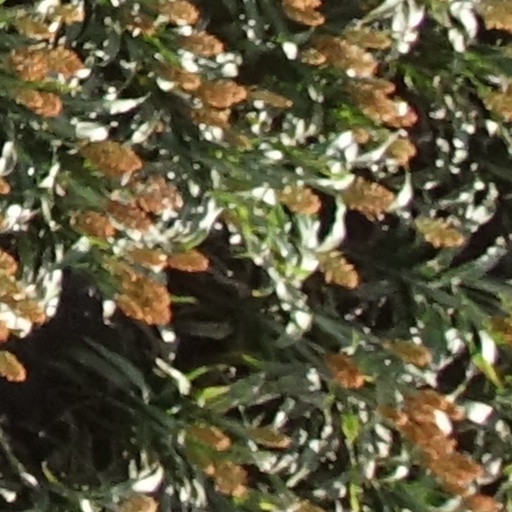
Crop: sorghum